St Anthony of Padua with Two Saints

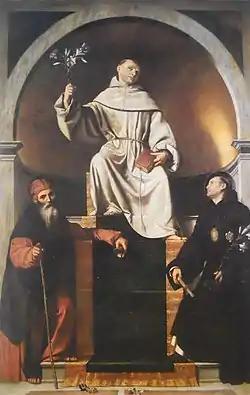
"St Anthony of Padua with Two Saints" by Moretto da Brescia

St Anthony of Padua with Two Saints is a c. 1530 oil on canvas painting by Moretto da Brescia, now in the Pinacoteca Tosio Martinengo in Brescia. The other two saints shown are Antony the Great and Nicholas of Tolentino.